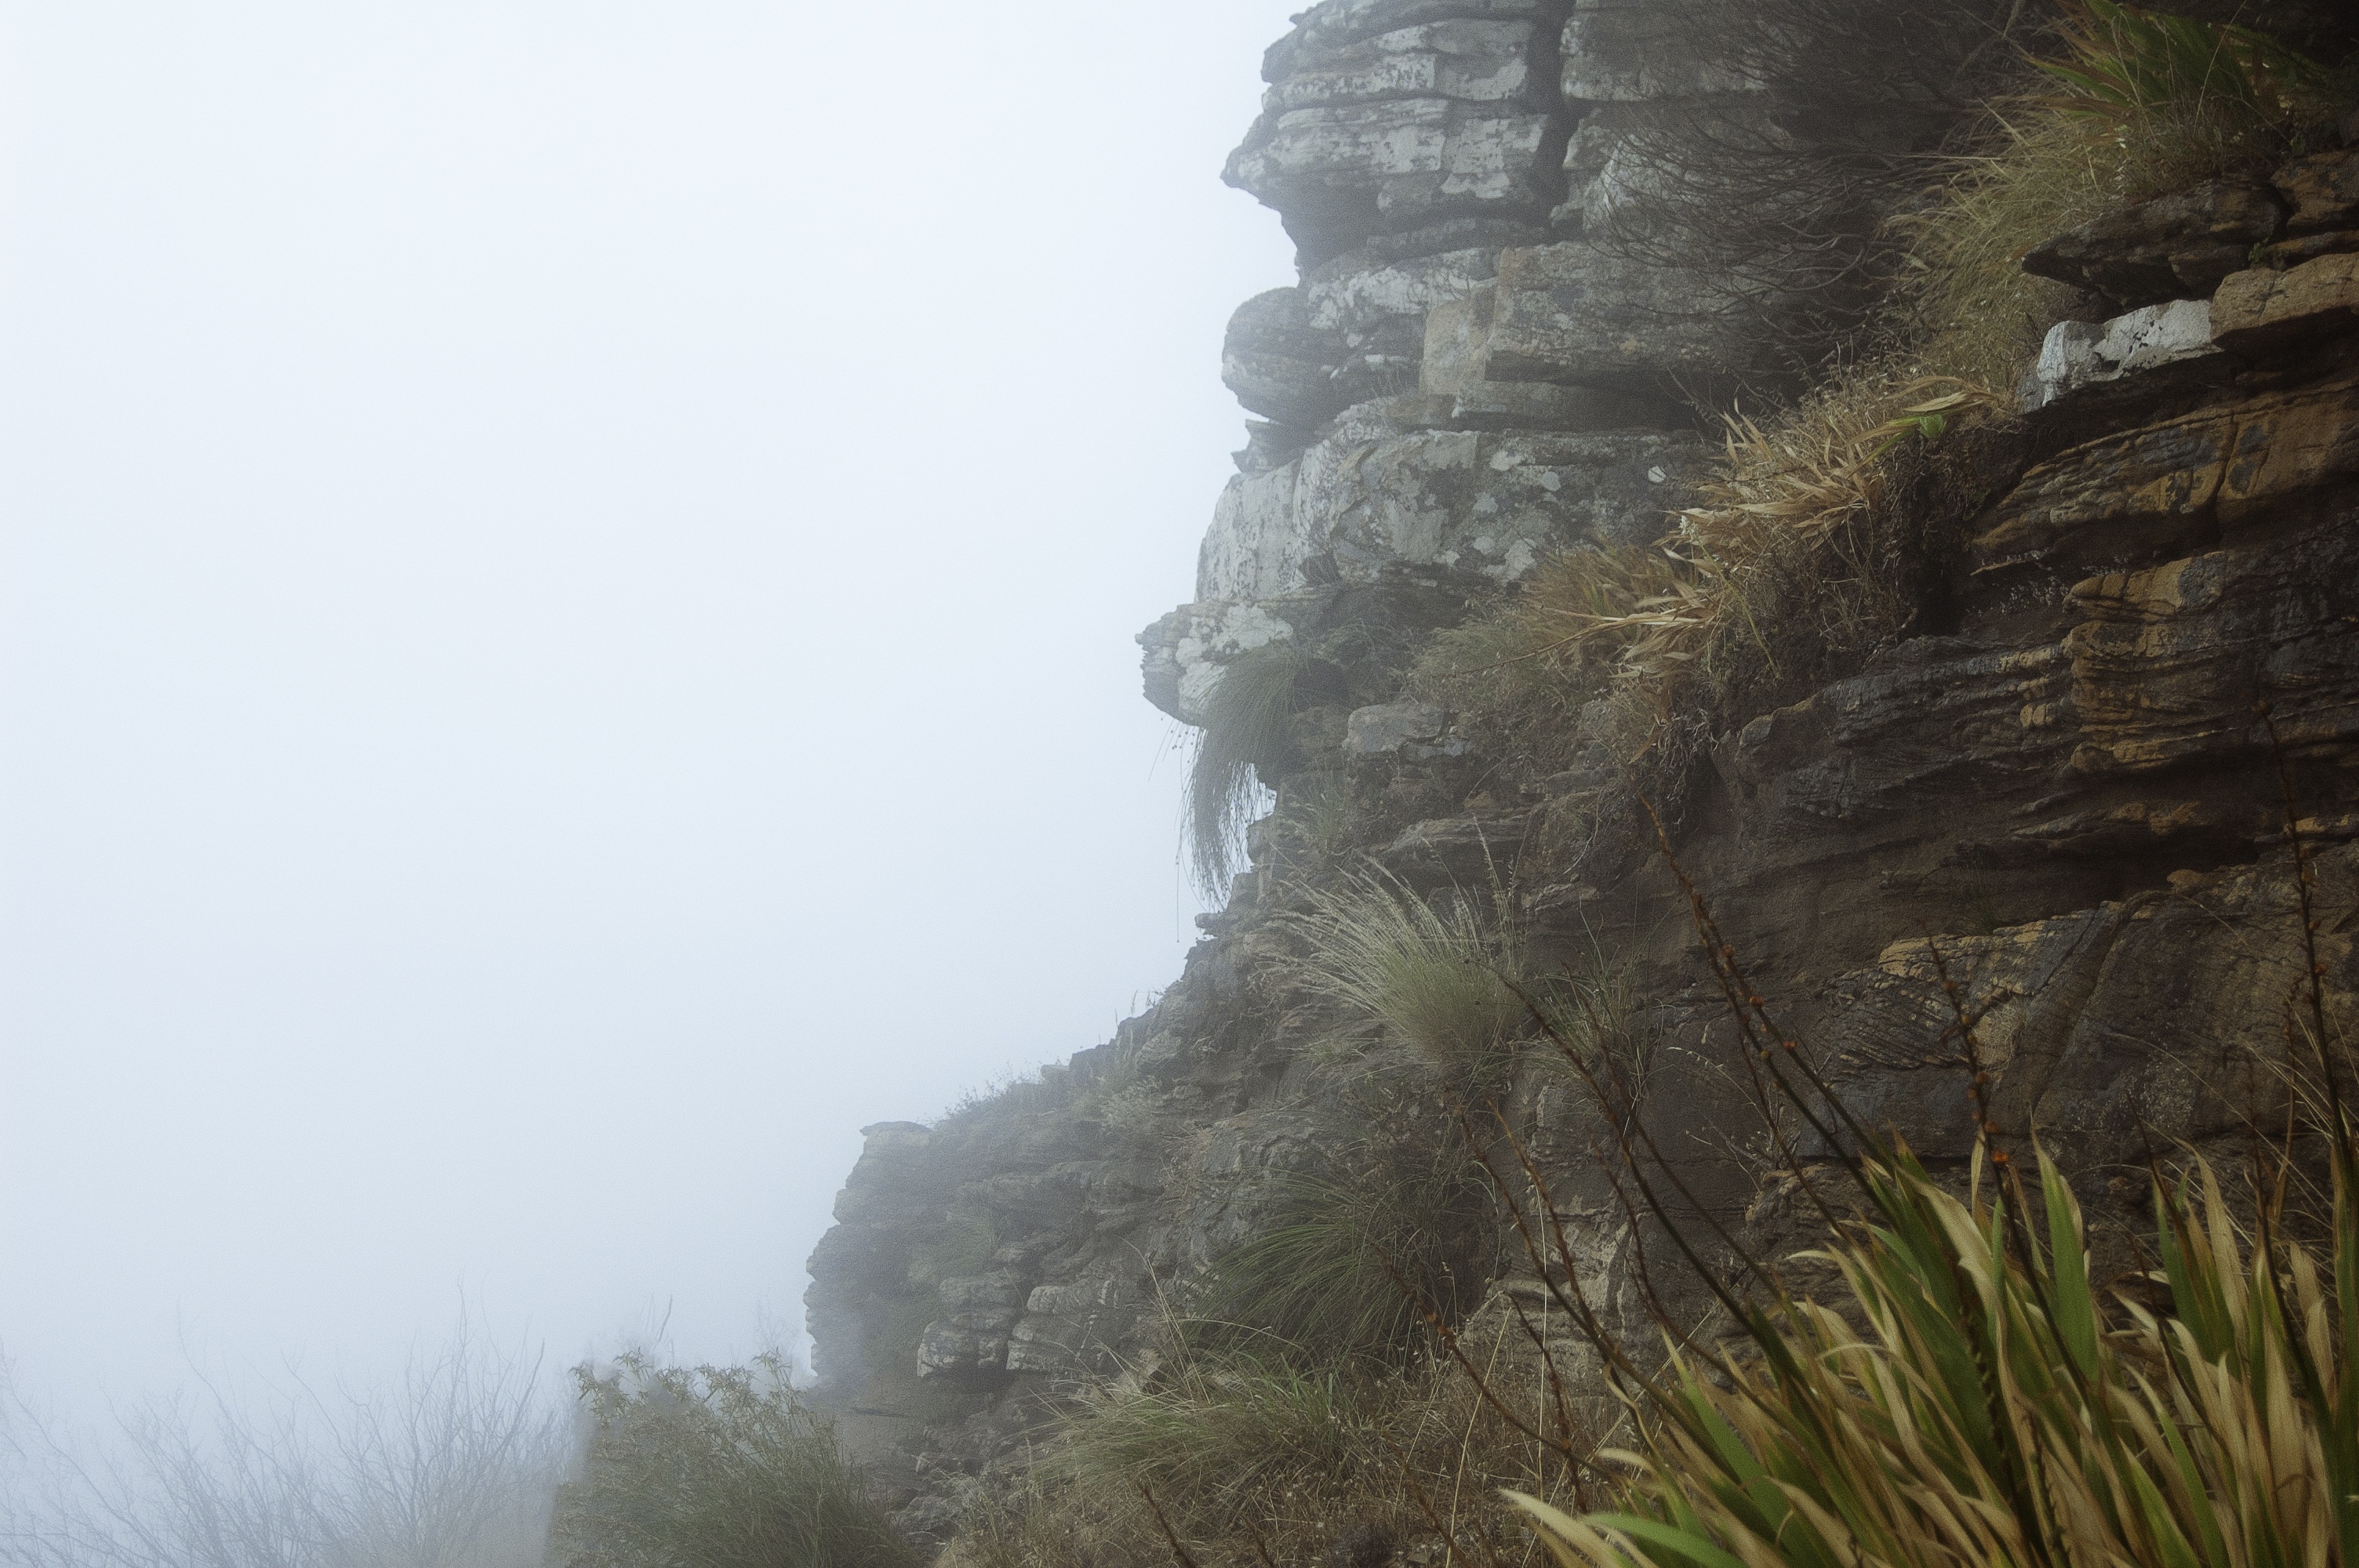
nature, rock, wilderness, mountain, sunset, trail, adventure, cliff, terrain, ridge, table mountain, rocks, clouds, geology, south africa, hiking trail, landform, mountain trail, lion's head, geographical feature, atmospheric phenomenon, mountainous landforms